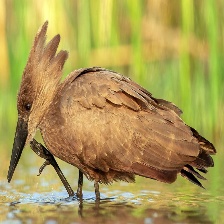
Species: HAMERKOP
Scientific name: SCOPUS UMBRETTA